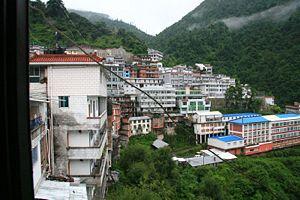
Le xian de Nyalam est un district administratif de la région autonome du Tibet en Chine. Il est placé sous la juridiction de la ville-préfecture de Xigazê.
Le bourg de Zhangmu, est un bourg douanier et un port d'entrée situé en région autonome du Tibet, en République populaire de Chine, dans le xian de Nyalam à la frontière entre le Népal et la Chine.